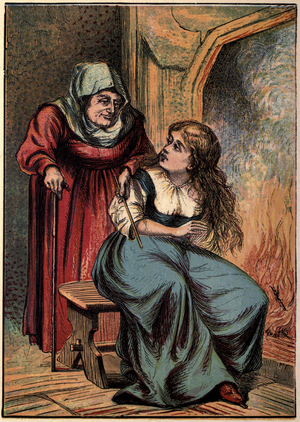
Cinderella est le titre anglais du conte de Cendrillon. Il peut faire référence à :
En psychologie évolutionniste, l'effet Cendrillon est un phénomène de maltraitances et d'abus sur les enfants de la part de leurs beaux-parents. Il tire son nom du conte éponyme.